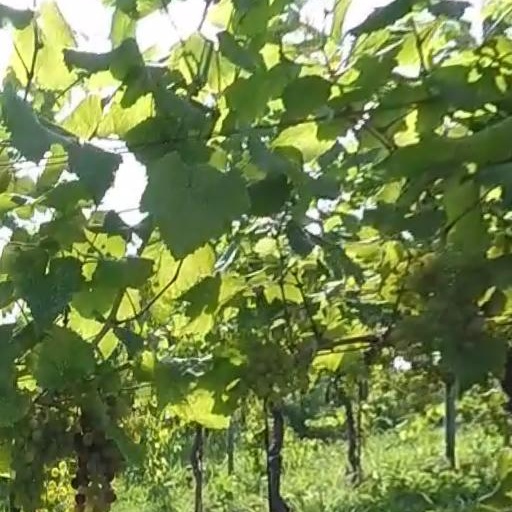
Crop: grape